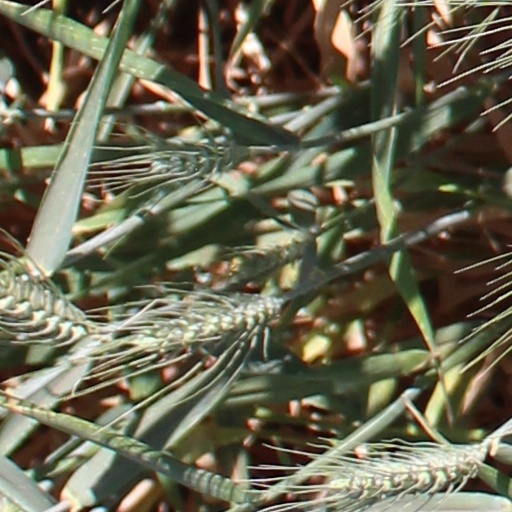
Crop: wheat